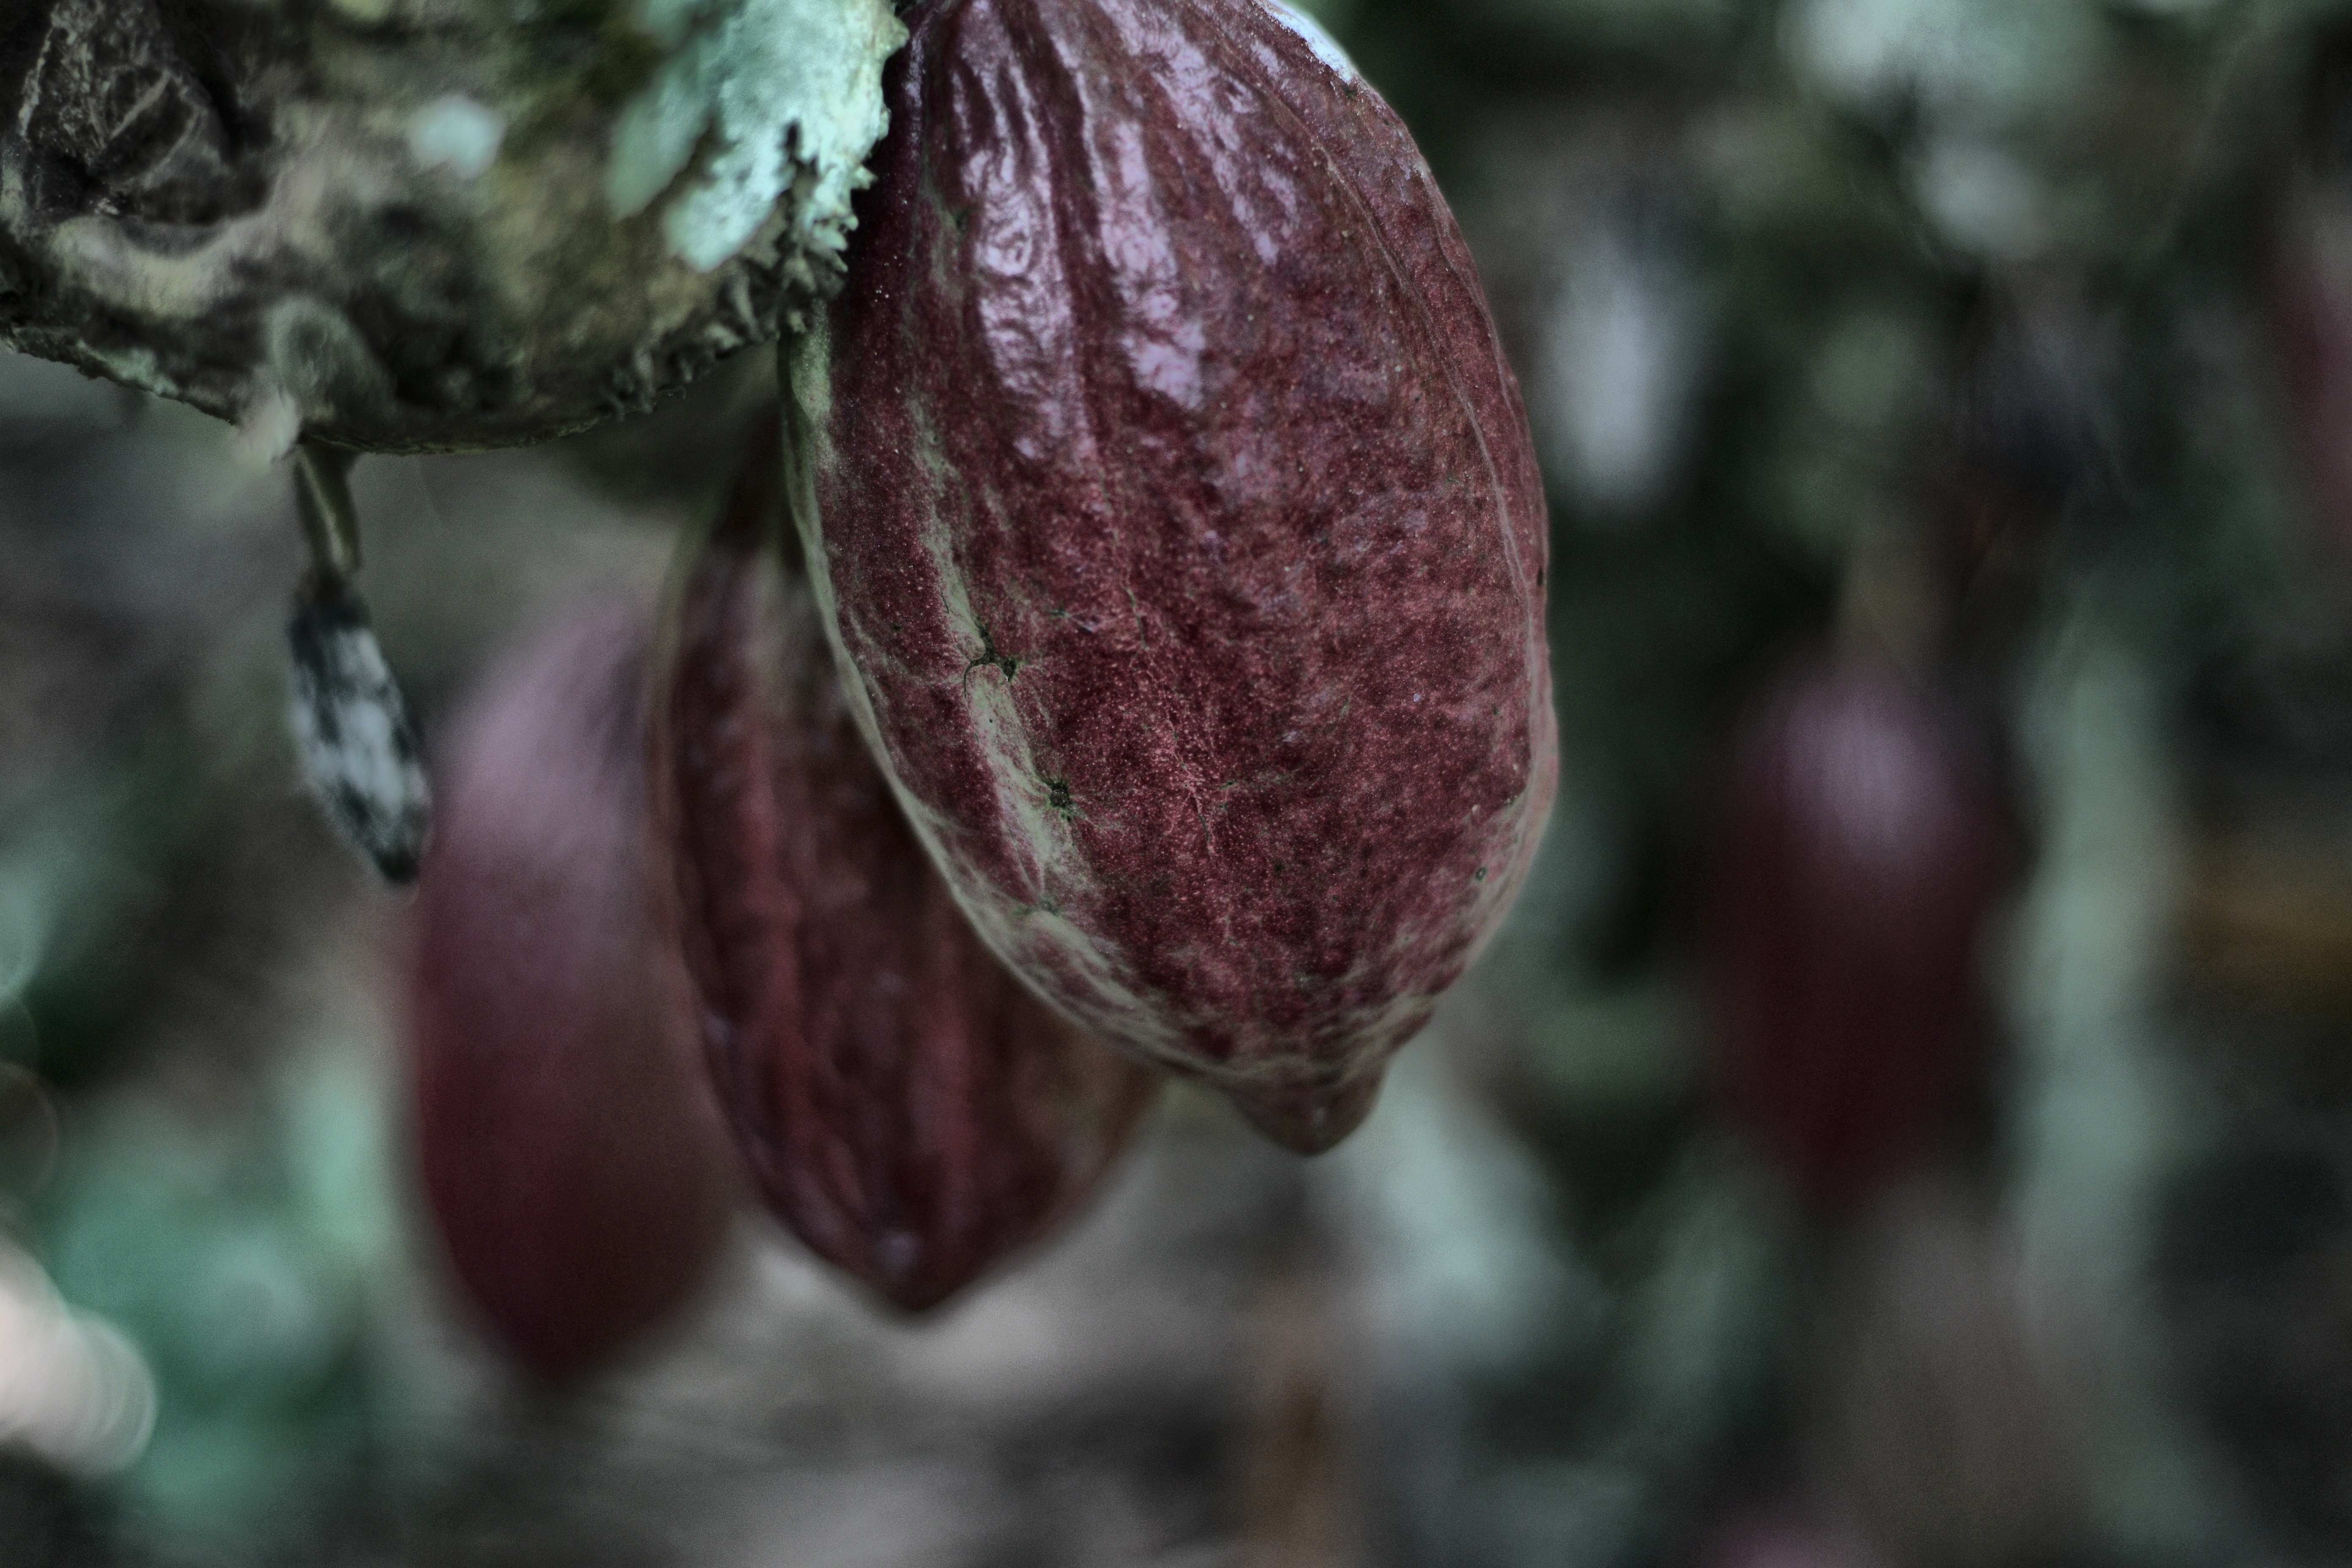
Maturity: unmature
Variety: Amelonado